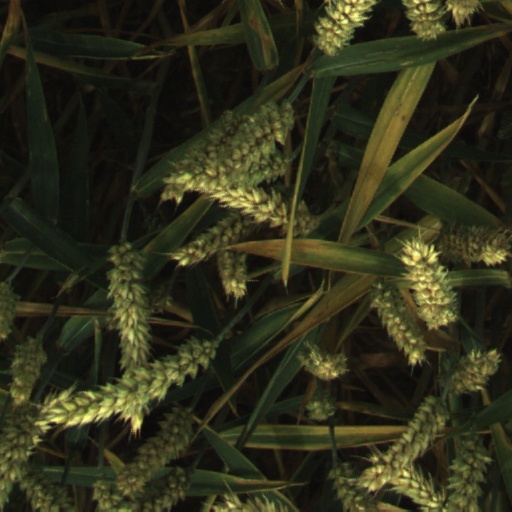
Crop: wheat